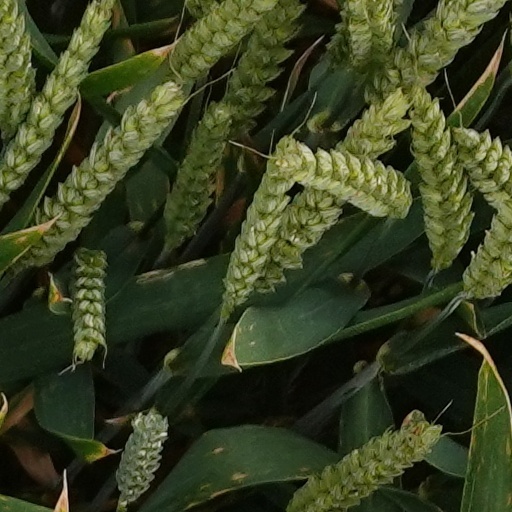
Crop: wheat